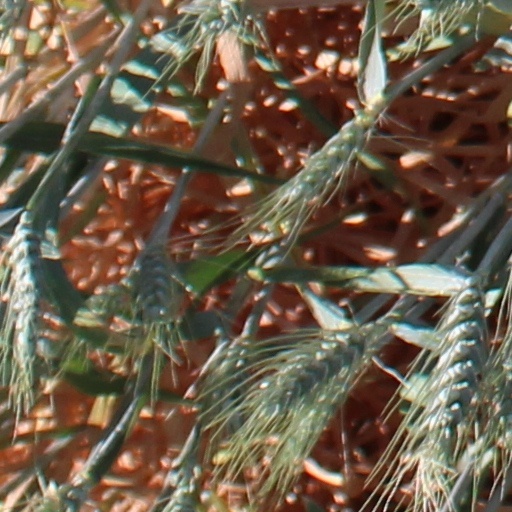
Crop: wheat